Reproductive suppression

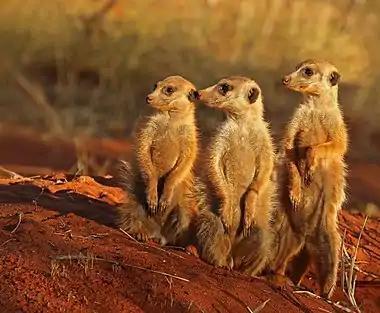
Meerkats ("Suricata suricatta") breed cooperatively, and the dominant female aggressively suppresses breeding in subordinate females.

High population density can lead to reproductive suppression. For example, when high numbers of yellow baboon (Papio cynocephalus) females are simultaneously in estrous at Mikumi National Park, Tanzania, dominant females form coalitions that attack subordinate females, disrupting their reproductive cycle and preventing conception. This places constraints on the number of offspring born in a single generation. Since infant mortality in these baboons depends in part on the number and ages of other infants born into the group, pre-ovulatory females that are most susceptible to stress-induced delay or inhibition of ovulation are the most frequent targets of female coalition attacks. Female attackers are often in advanced stages of pregnancy and have the most to lose if the number of infants in the group reaches an unsustainable level. A similar study of Chacma baboons ("Papio ursinus") noted high levels of female-female aggression around the mating season when the number of ovulating females was high (indicated by sexual swellings) and that aggression directed toward suppressing the mating opportunities of ovulating females.